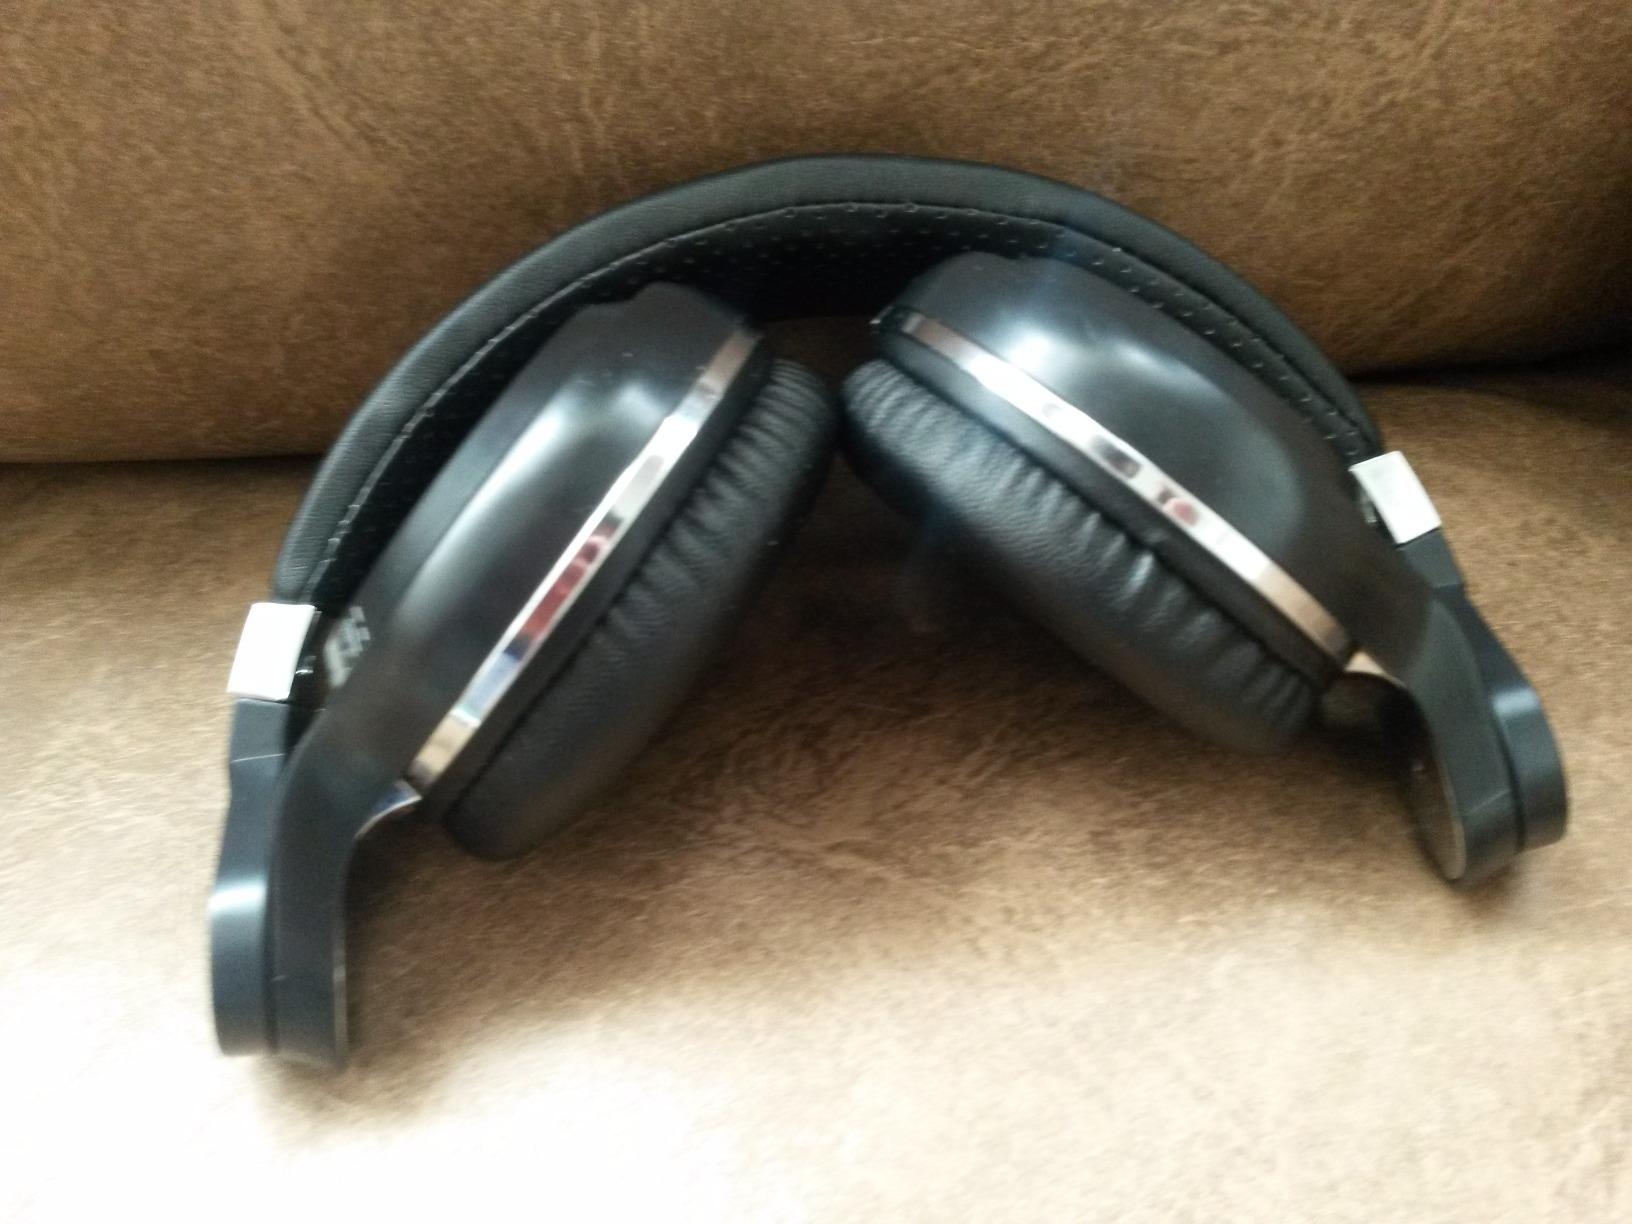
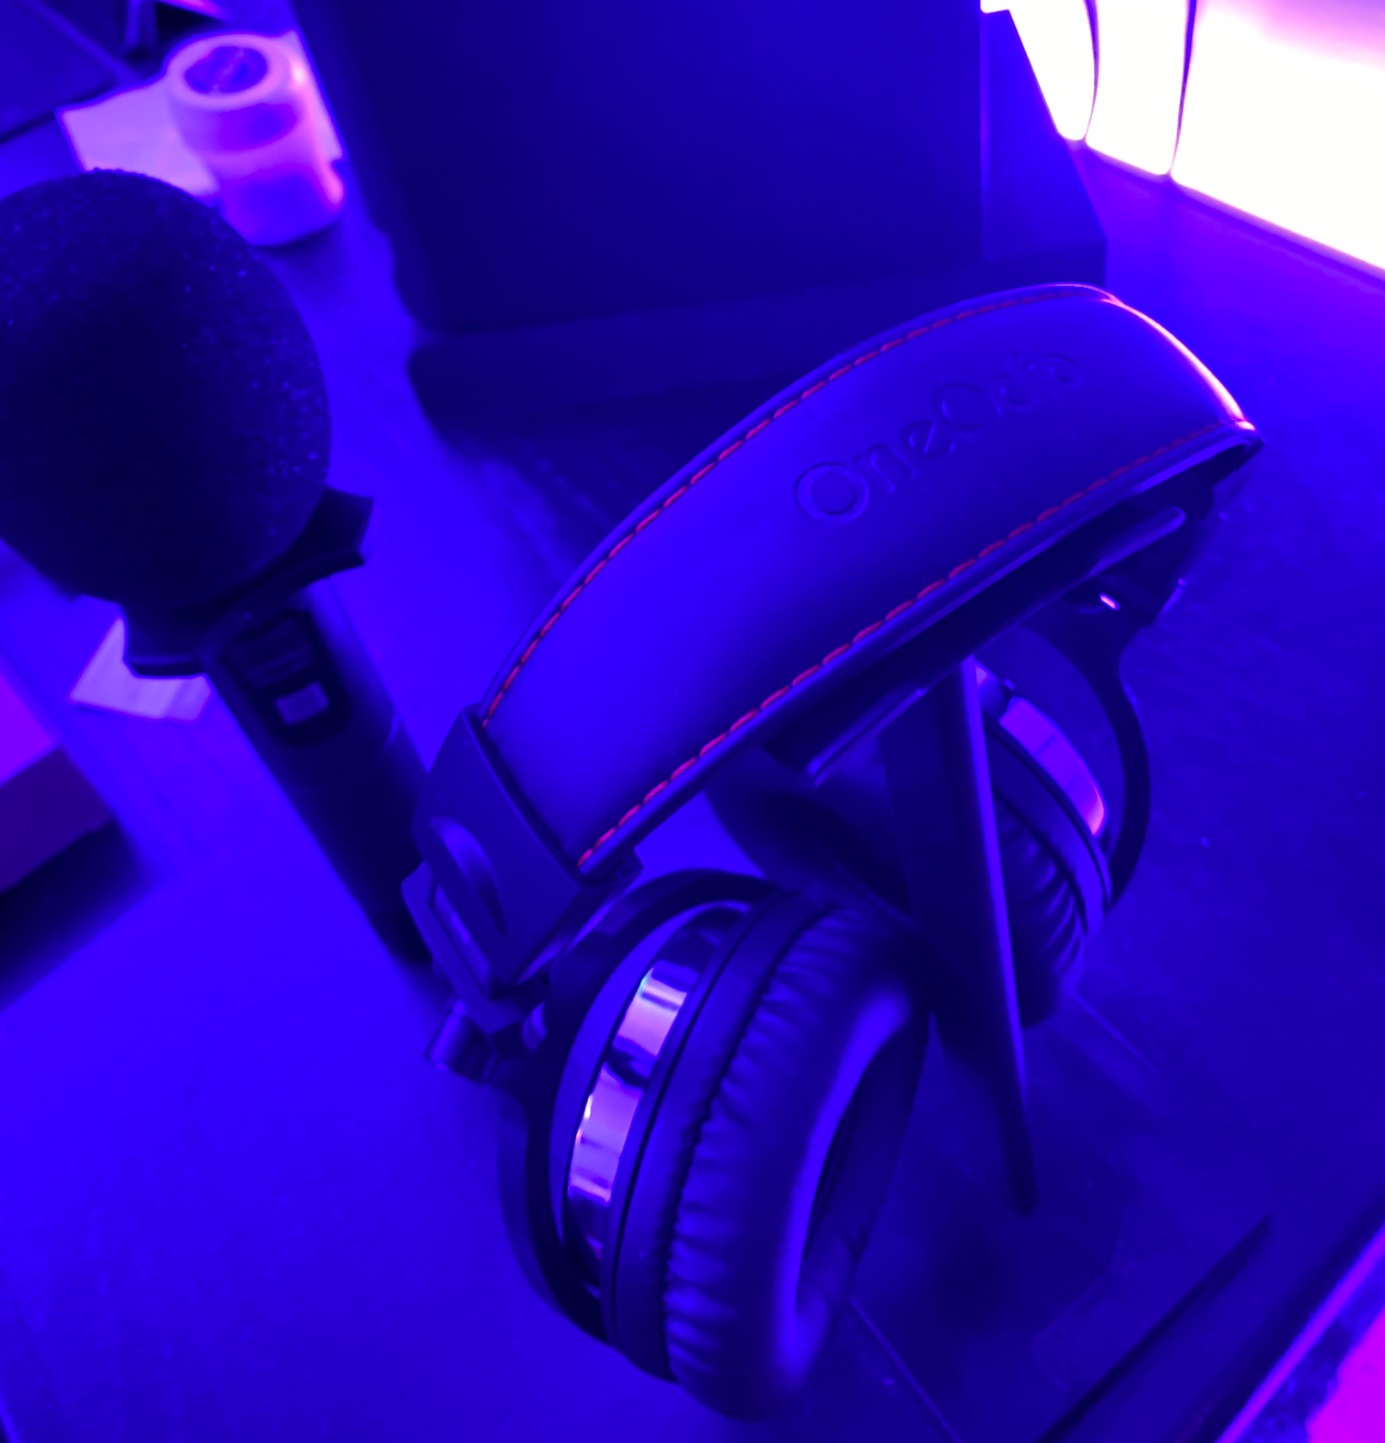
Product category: headphones
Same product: no